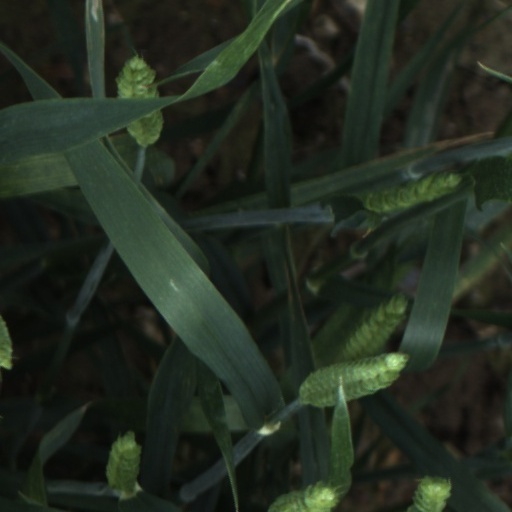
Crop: wheat